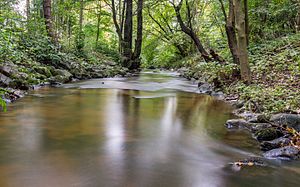
Lautrupsbæk
Lautrupsbæk
Lautrupsbæk eller Lautrupsbach er et 2,6 km lang vandløb i det nordlige Tyskland, beliggende i det østlige Flensborg. Bækken har sit udspring på Adelby kirkegård i Tarup ved sammenløbet af Adelby Bæk og Tarup Bæk, løber derfra mod nordvest, passerer Østtangenten og munder ved Ballastkajen i Nørre Sankt Jørgen ud i Flensborg Fjord. I 1900-tallet blev bækken udrettet og reguleret, store afsnit i byområdet blev overbygget. I årene 1989 til 2009 blev derimod store dele af bækken renatureret, det naturlige åløb blev ved flere steder genskabt.